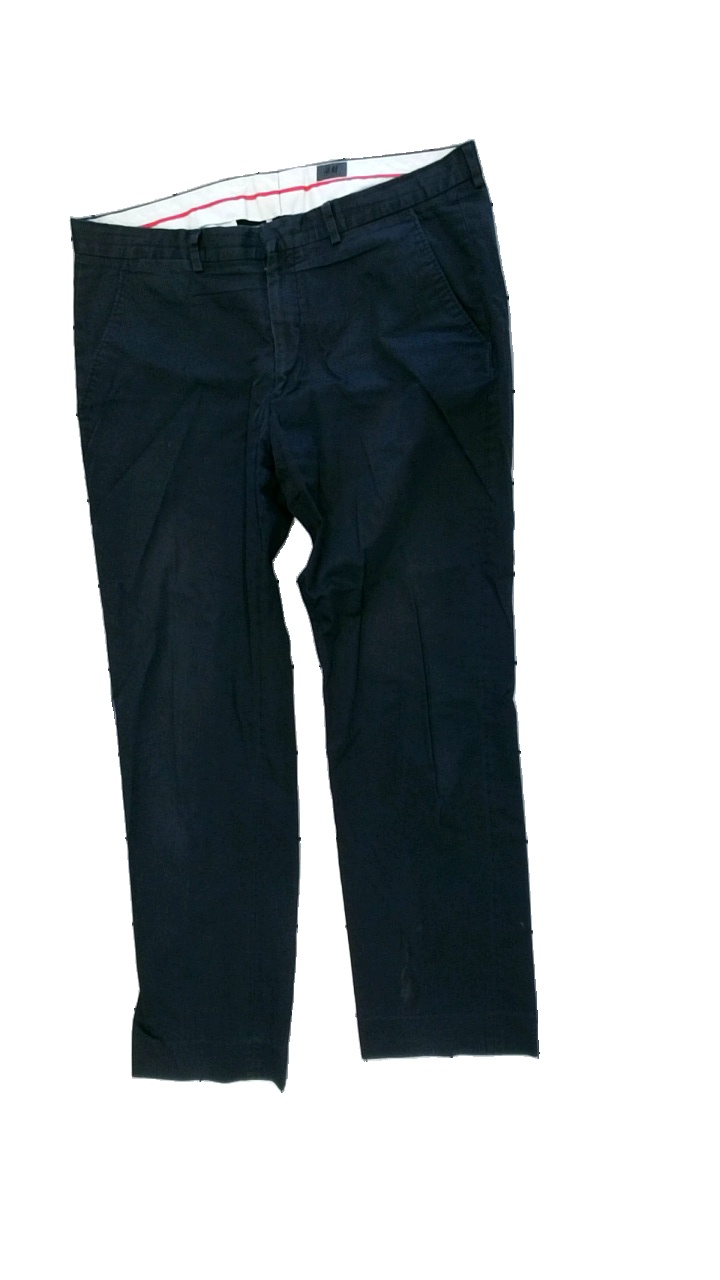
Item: Trousers (Men)
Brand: H&m
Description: blå chinos med fläckar
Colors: Blue
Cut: Regular
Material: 100% cotton
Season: All
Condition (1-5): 3
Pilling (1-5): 5
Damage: fläckar
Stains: Major
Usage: Export
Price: <50